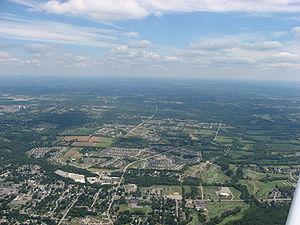
Springboro est une ville située dans les comtés de Warren et Montgomery dans l'État de l'Ohio, aux États-Unis.